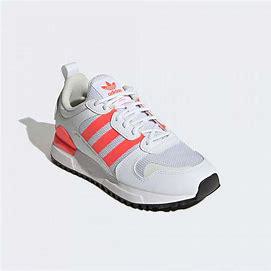
Brand: Adidas
Model: ZX 700 HD